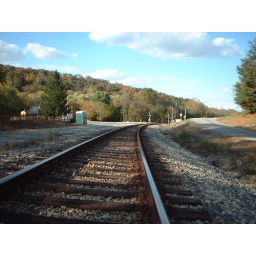
Random port-a-john by the train tracks. Not the depot. Or any other building or gathering area. Interesting.